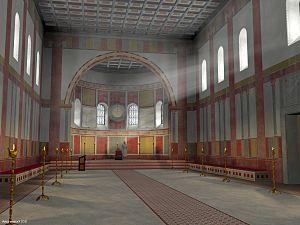
Le palais impérial d'Ingelheim est un palais royal de la seconde moitié du VIIIᵉ siècle, qui a servi de résidence temporaire aux souverains germaniques jusqu'au XIᵉ siècle. Ce complexe palatal se trouve dans Nieder-Ingelheim, 15 km à l'ouest de Mayence, sur la parcelle Im Saal, sur un coteau surplombant la plaine du Rhin.